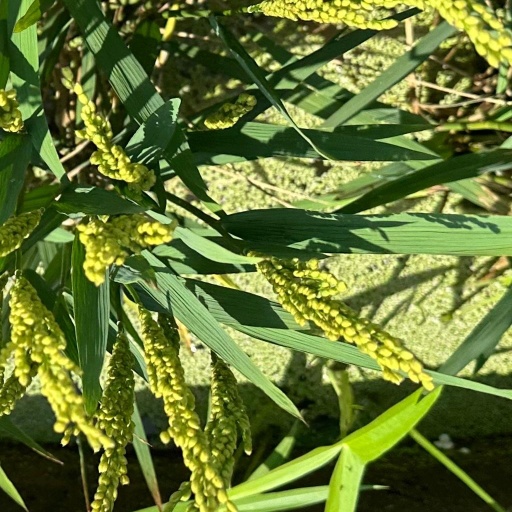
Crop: rice